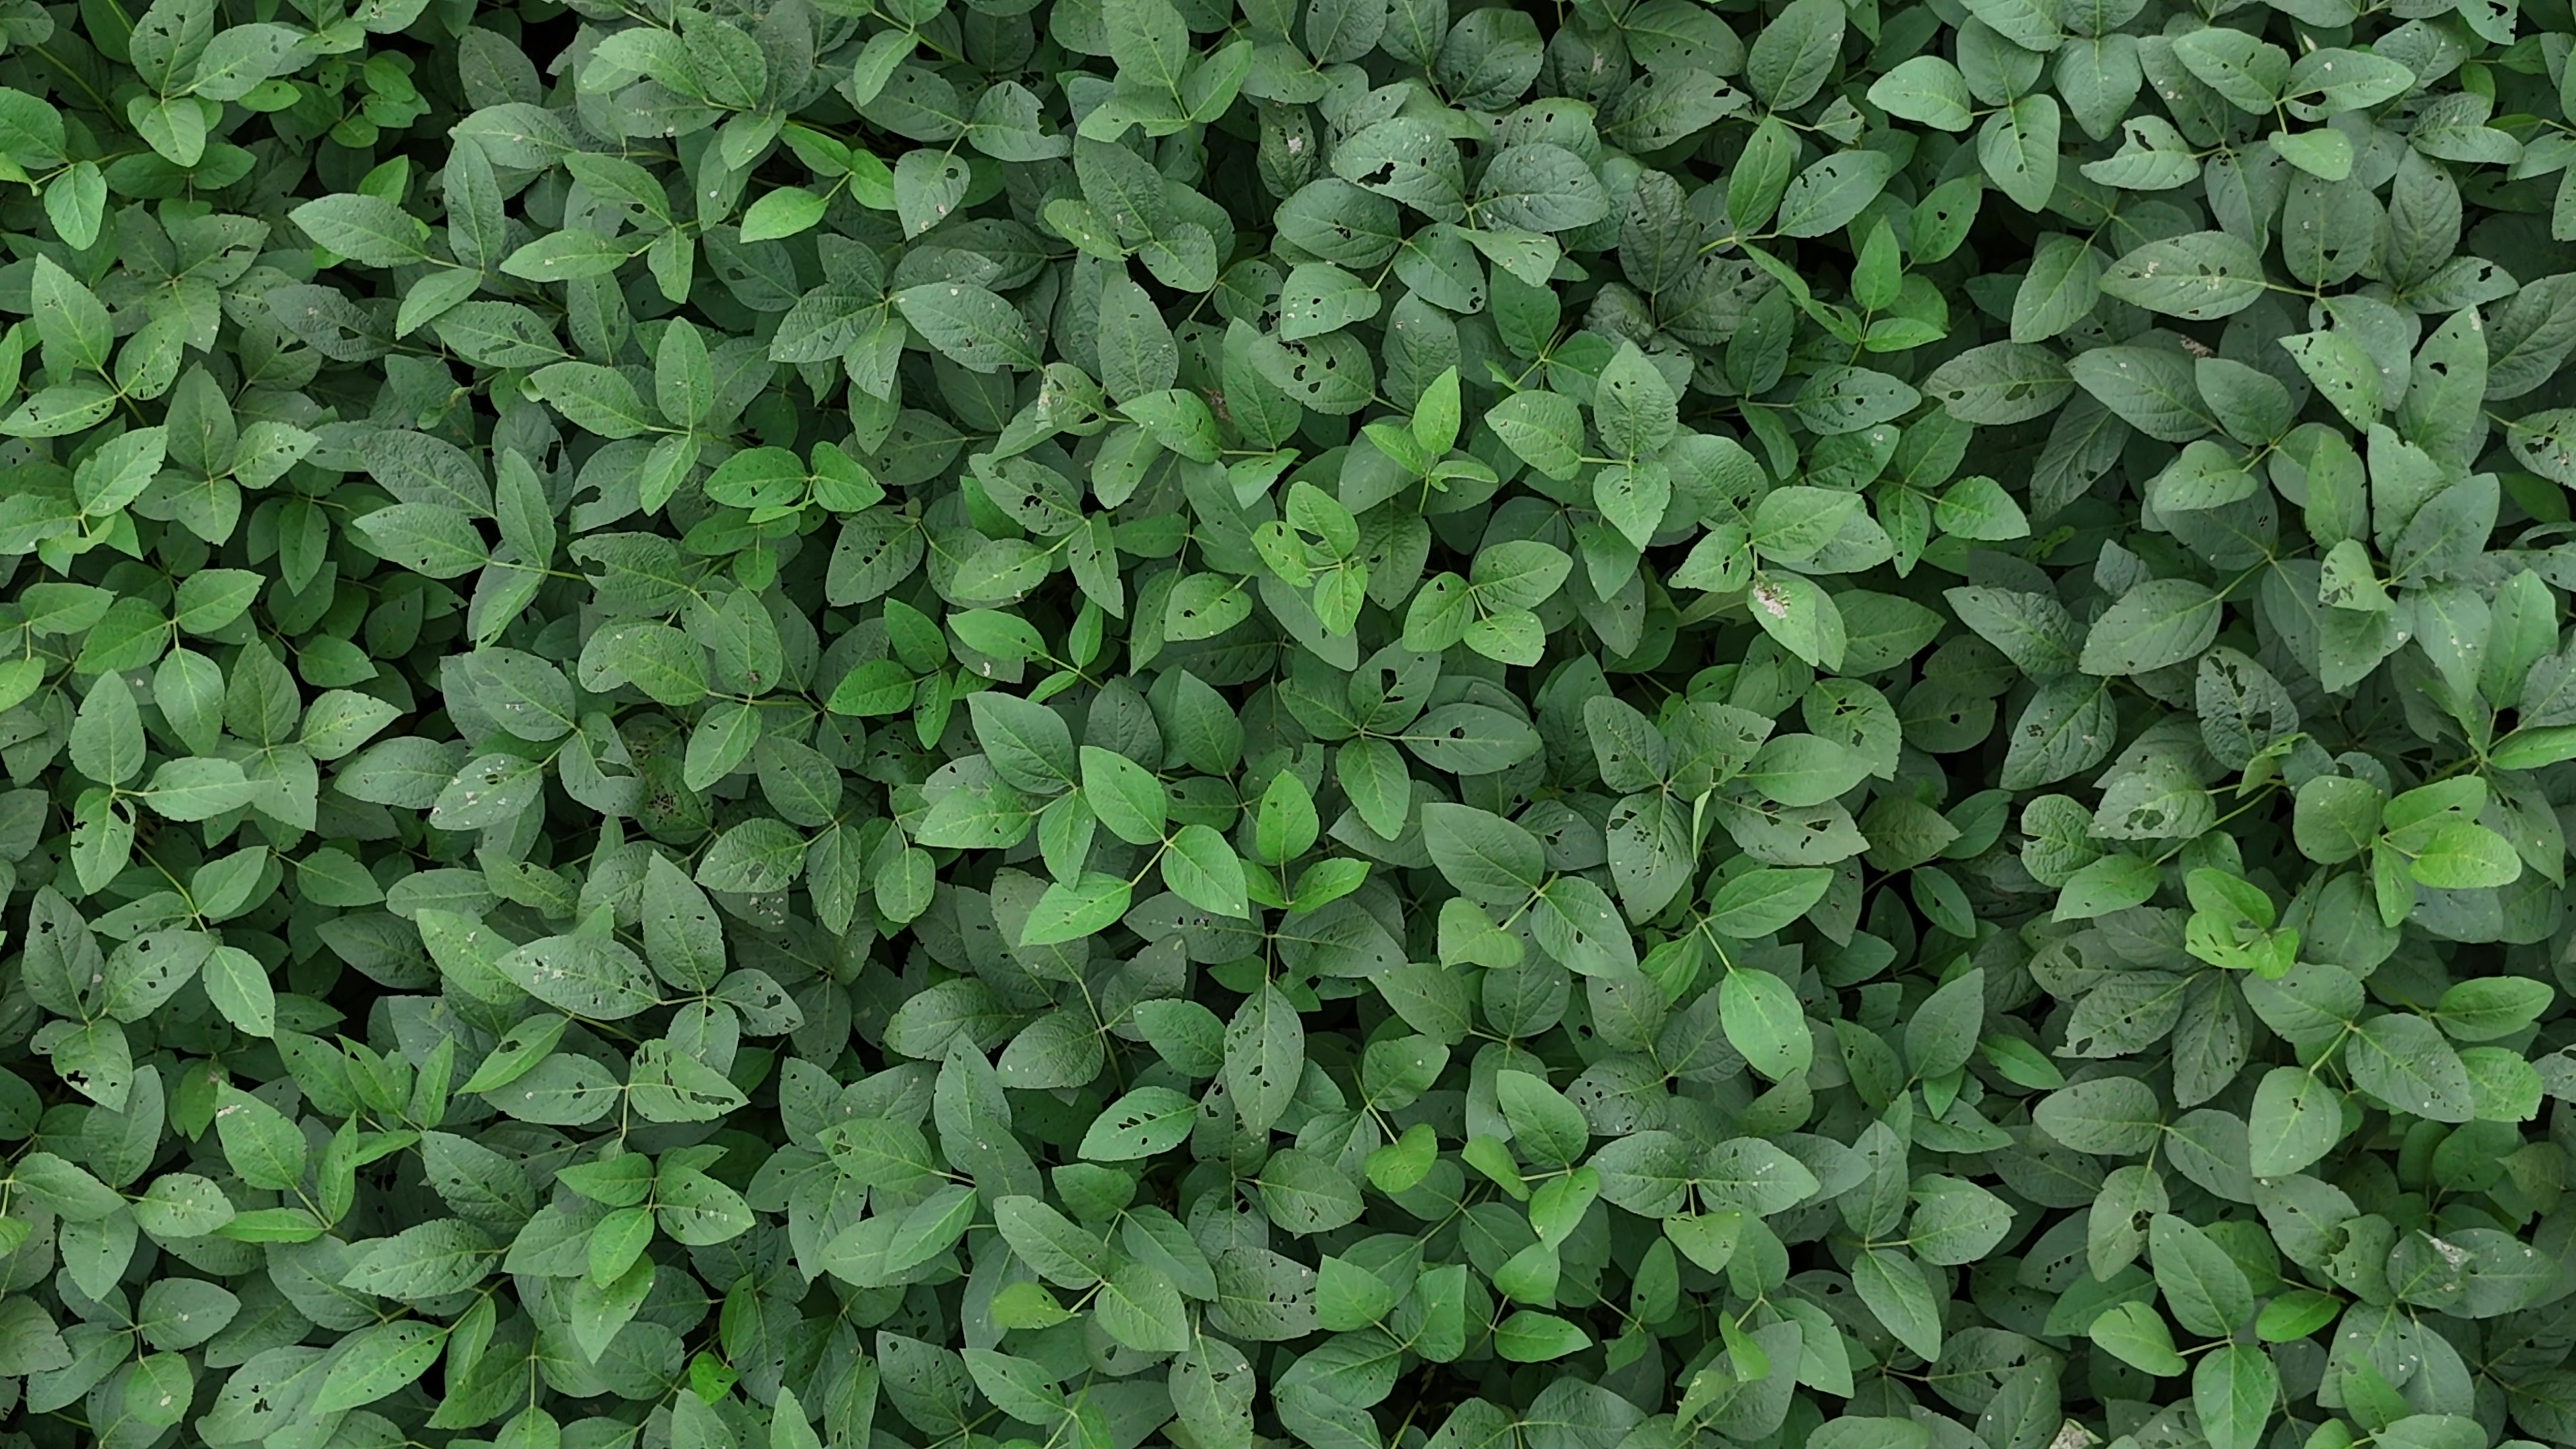
Label: Semilooper_Pest